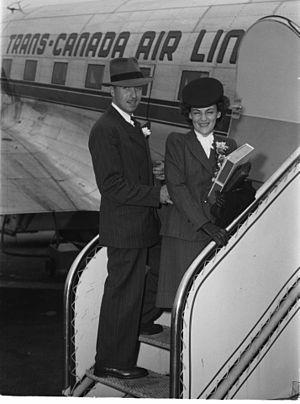
Les nouveaux mariés, madame Yvette Villebon et son mari, sont sur les marches de l'escalier d'accès d'un avion de Trans-Canada Air Lines.
En Occident, le voyage de noces est le voyage que les jeunes mariés font après leur cérémonie de mariage. C'est, pour eux, le véritable premier moment à deux leur permettant de se découvrir en dehors du cadre de vie habituel.
La lune de miel est le mois suivant les noces. Ces 29 jours, supposés les plus heureux du jeune couple, sont souvent consacrés au voyage de noces, si bien que l'expression « lune de miel » désigne souvent ce voyage exceptionnel.